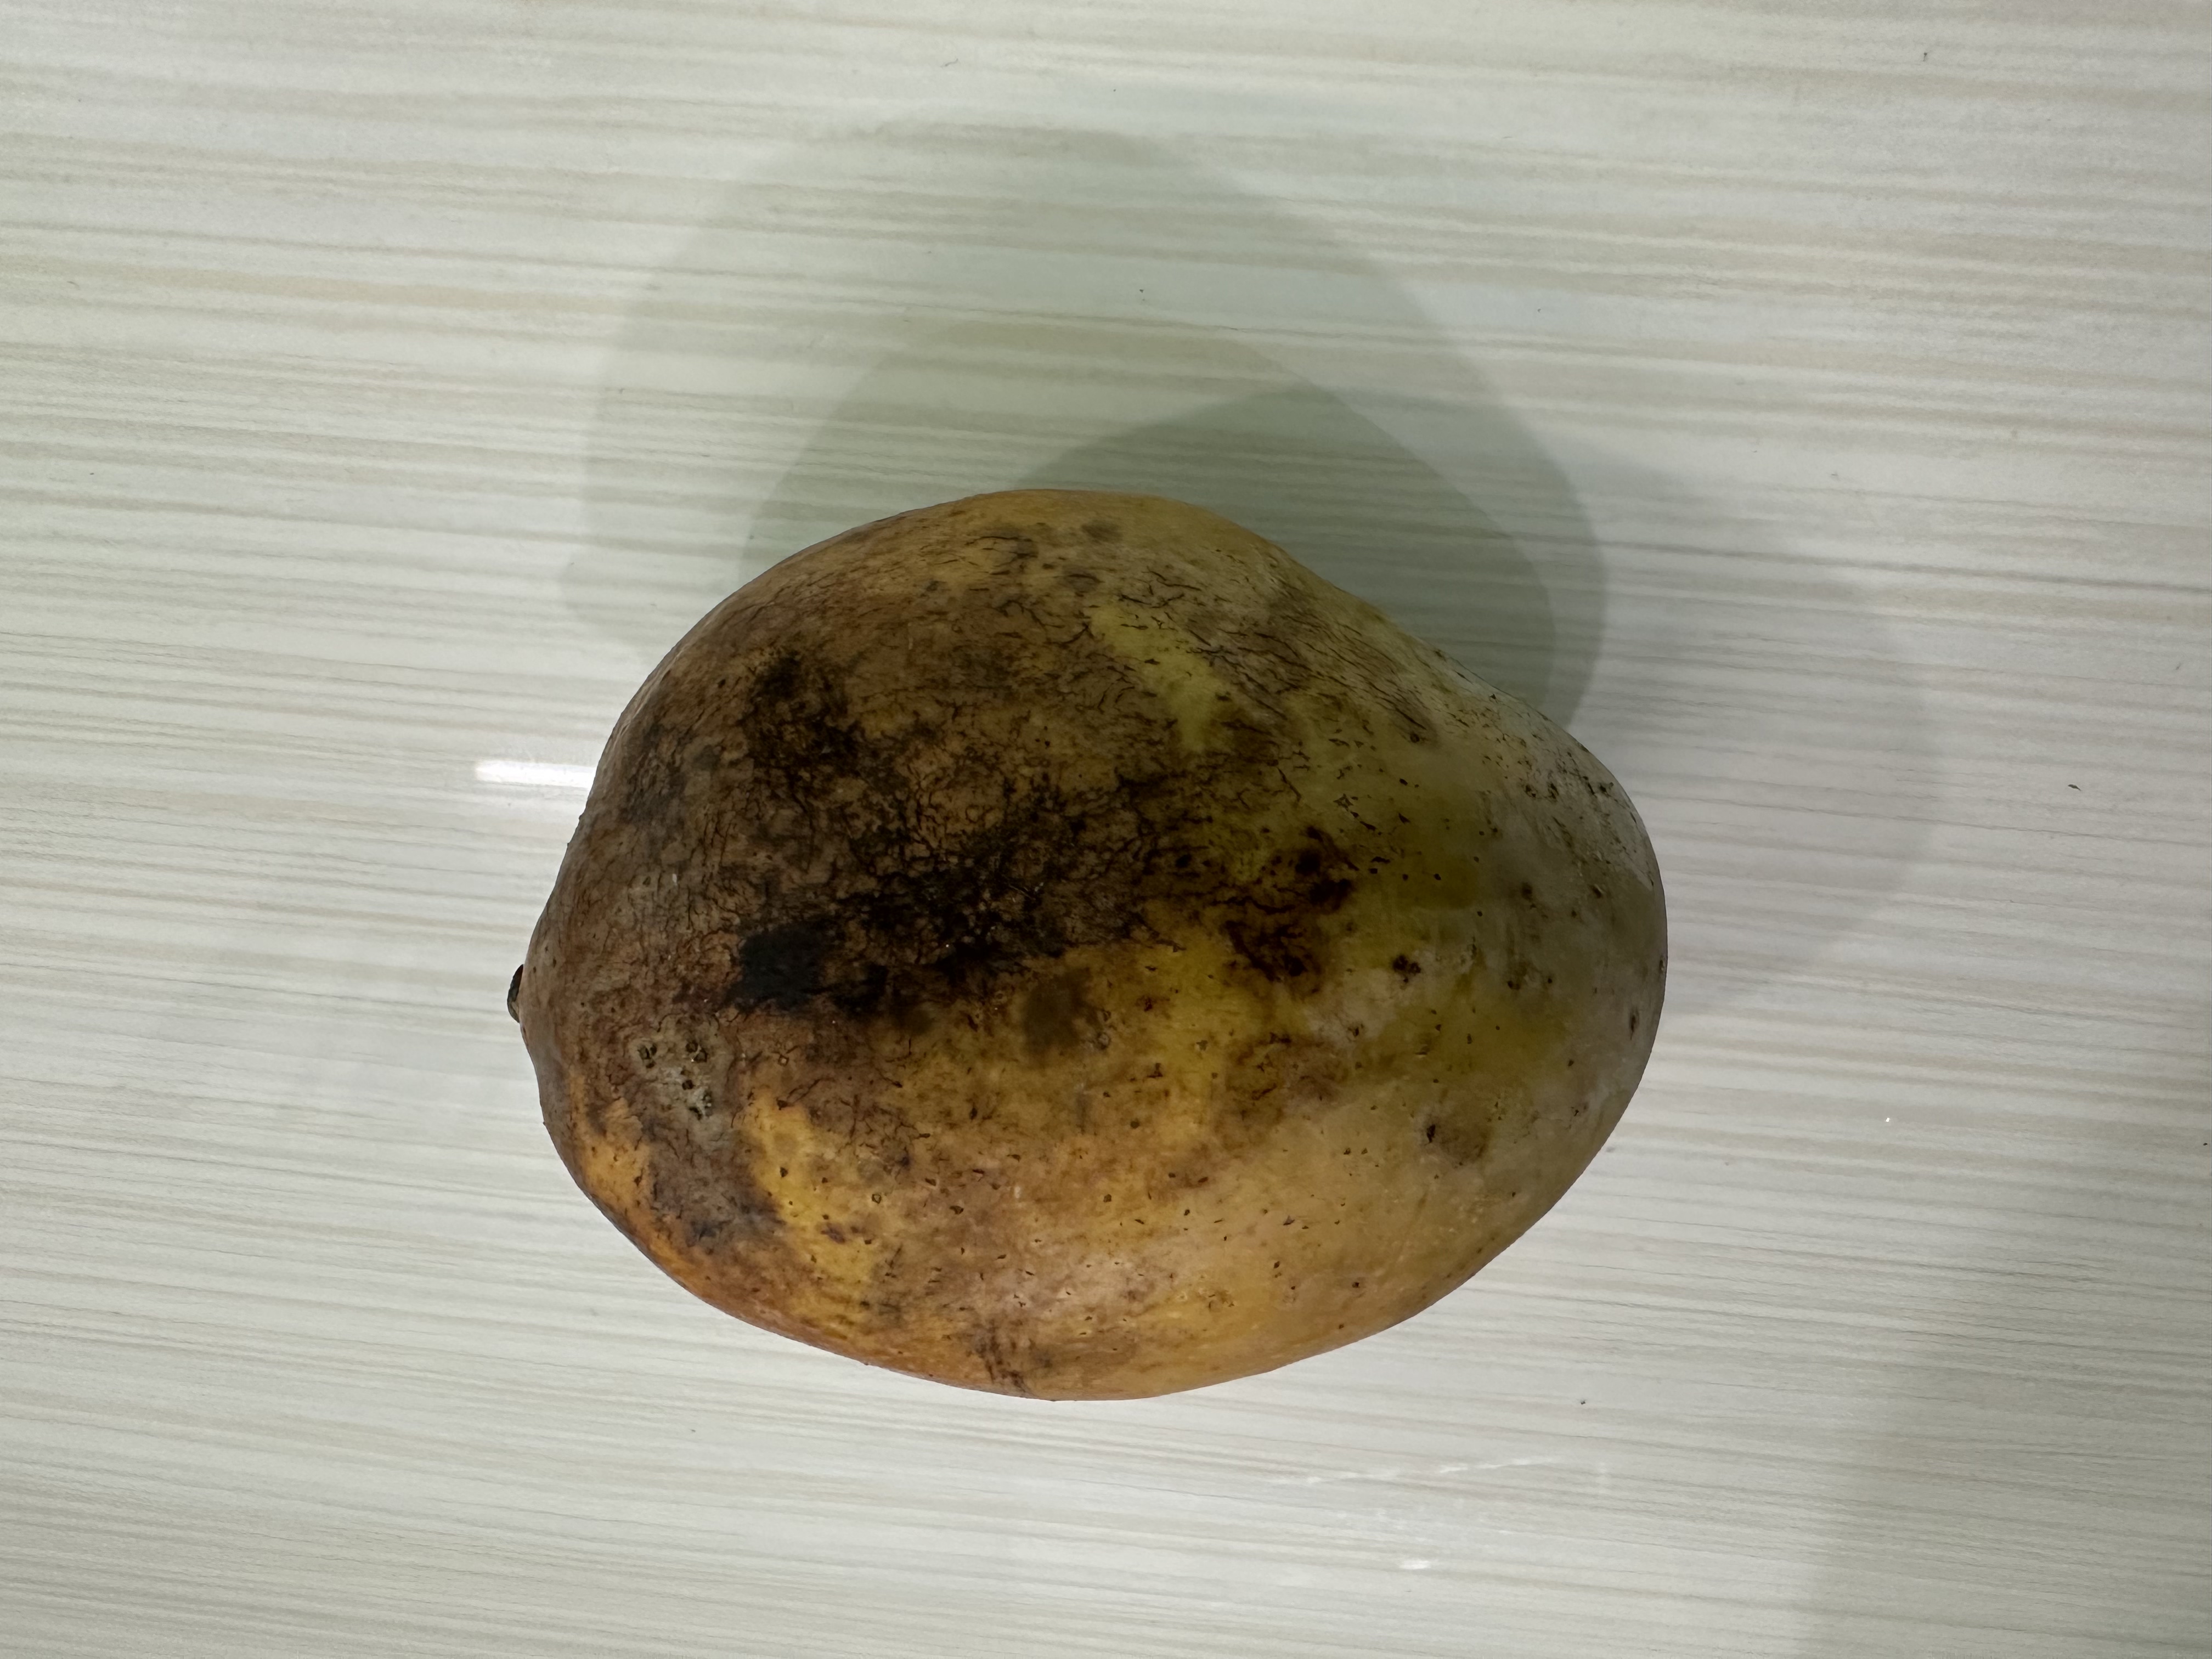
Mango variety: Bari-7